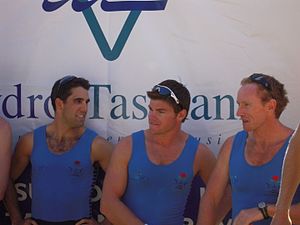
Daniel Noonan
Daniel Noonan (th.) (2009)
Daniel Noonan er en australsk tidligere roer.